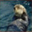
Label: otter